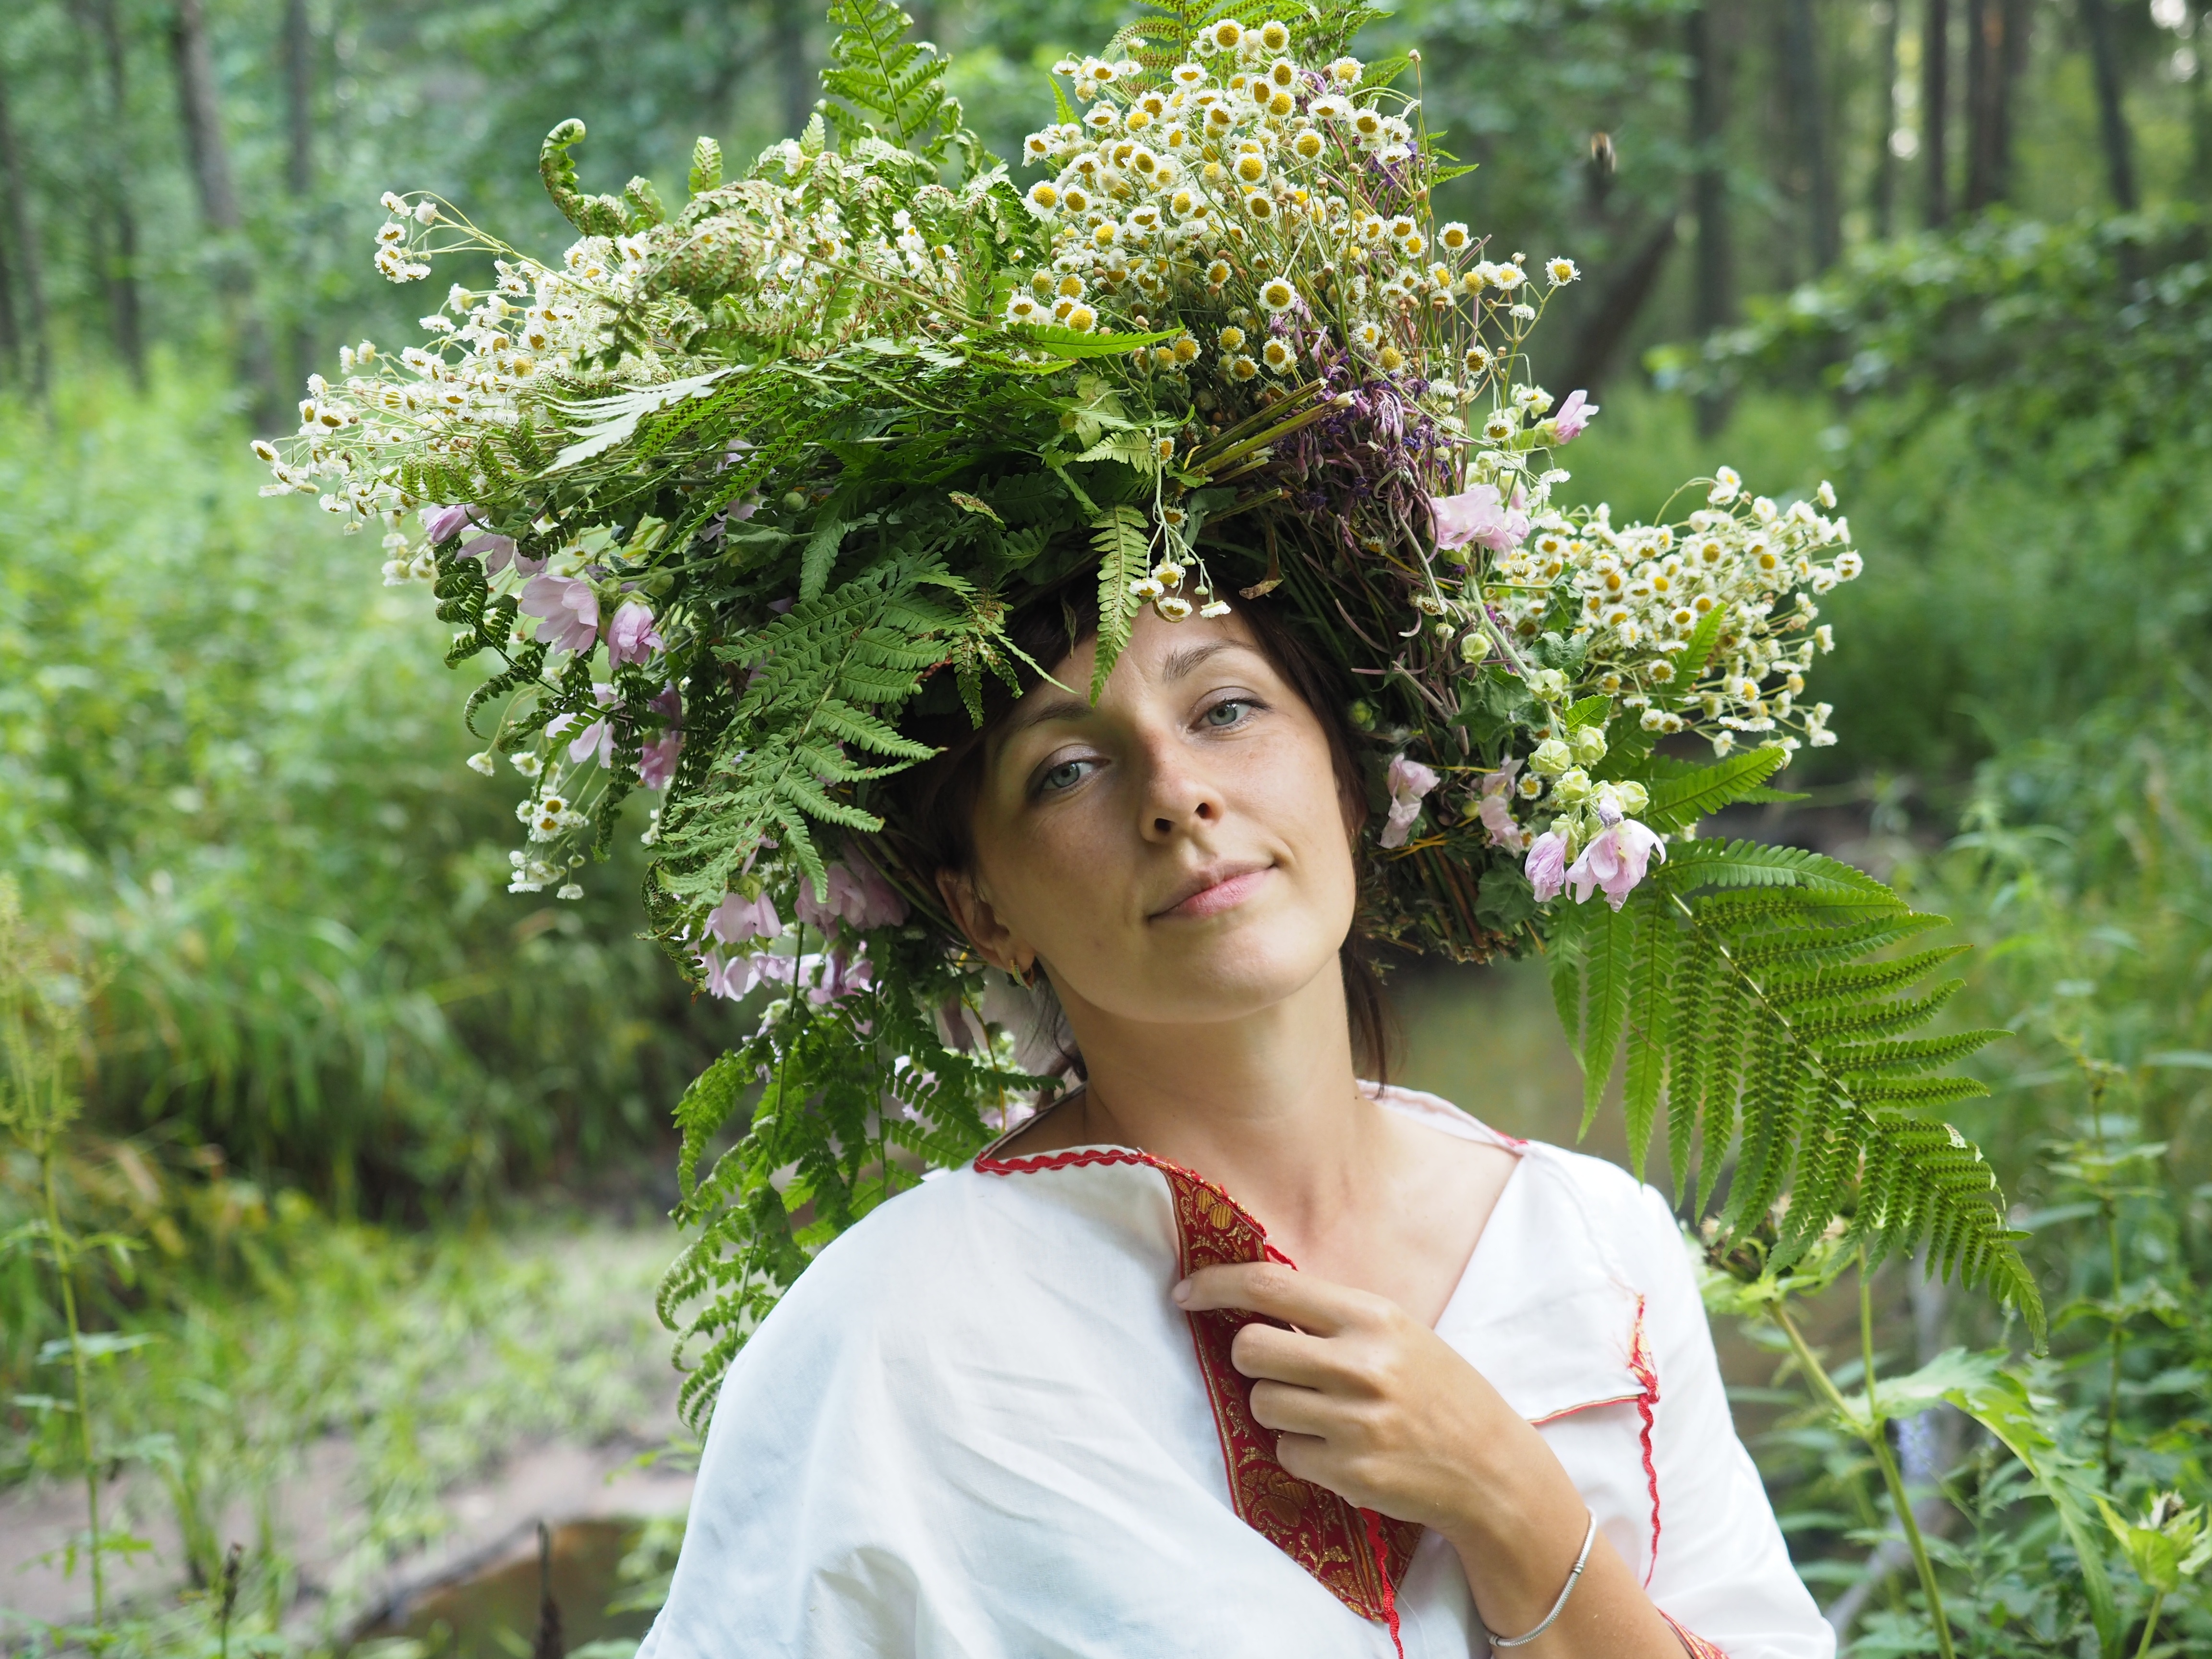
nature, forest, plant, girl, woman, flower, portrait, model, spring, youth, botany, garden, closeup, bride, flora, flowers, beauty, woodland, posture, views, photoshoot, emotions, floristry, living nature, summer flowers, flower bouquet, floral design, flower arranging